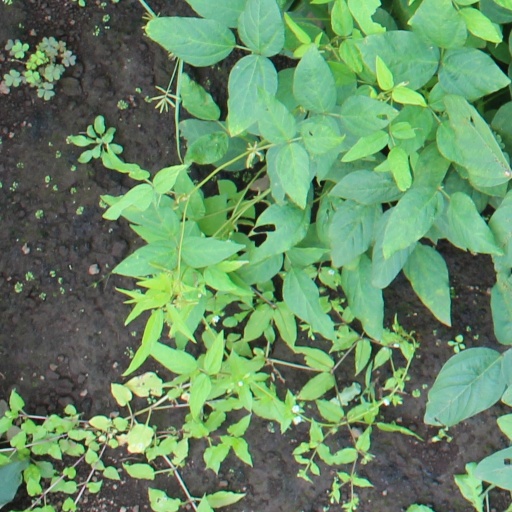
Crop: soybean